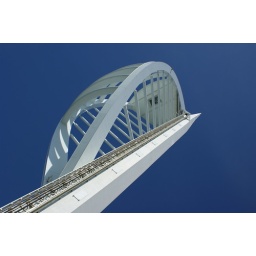
Spinnaker tower at an angle against a blue sky. Portsmouth